Kian Pourtorab

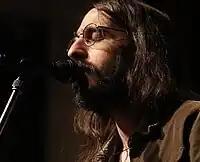
Kian Pourtorab live at concert

In 2022, Pourtorab released his third solo album, “Shabgard” which falls into the genre of electropop music. The word “Shabgard” is an adjective meaning the one who explores at nights, and the album's theme revolves around those who enjoy night life. Just like the previous albums, Pourtorab worked on this album by himself, with a small team assisting in certain aspects of production such as arrangement, mixing, and mastering.